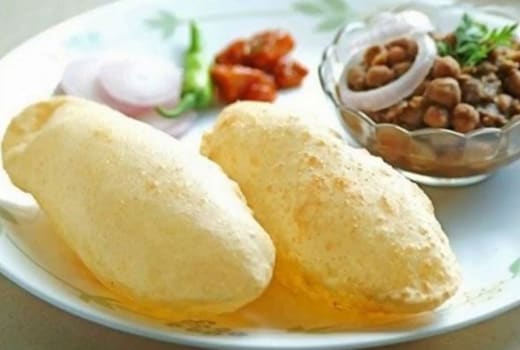
Dish: chole_bhature